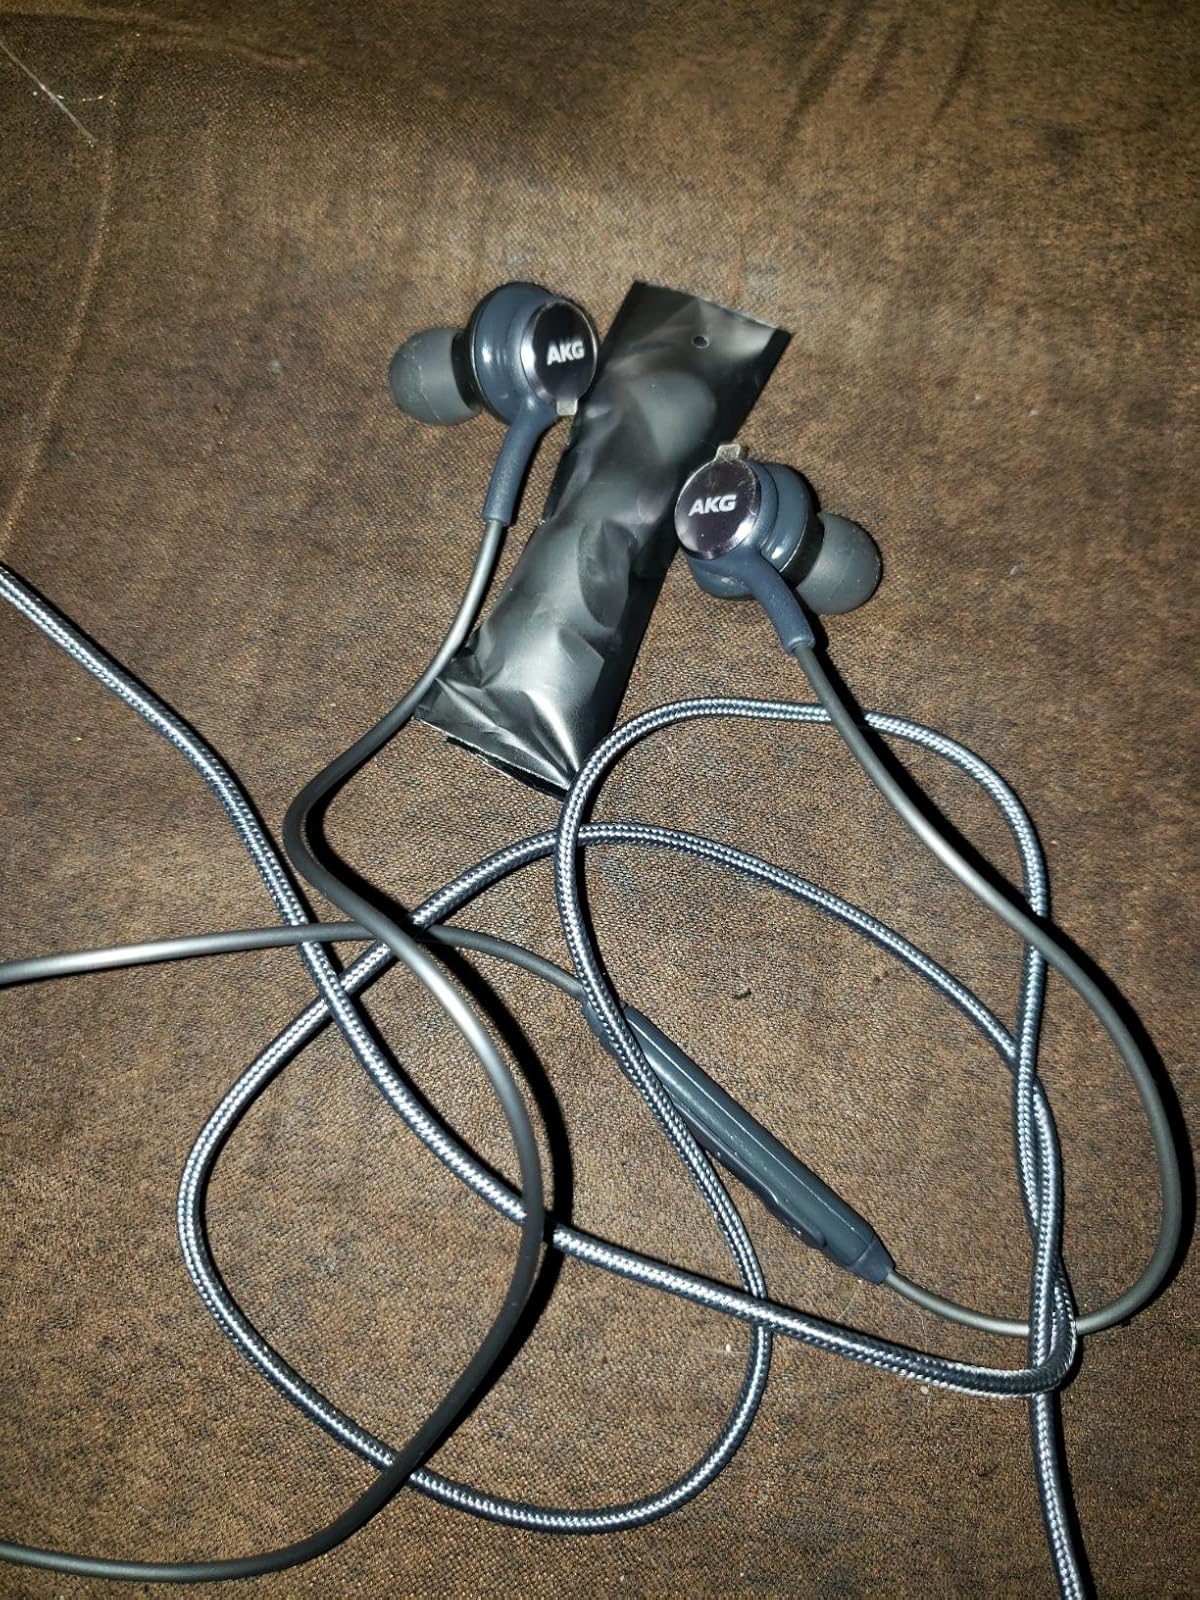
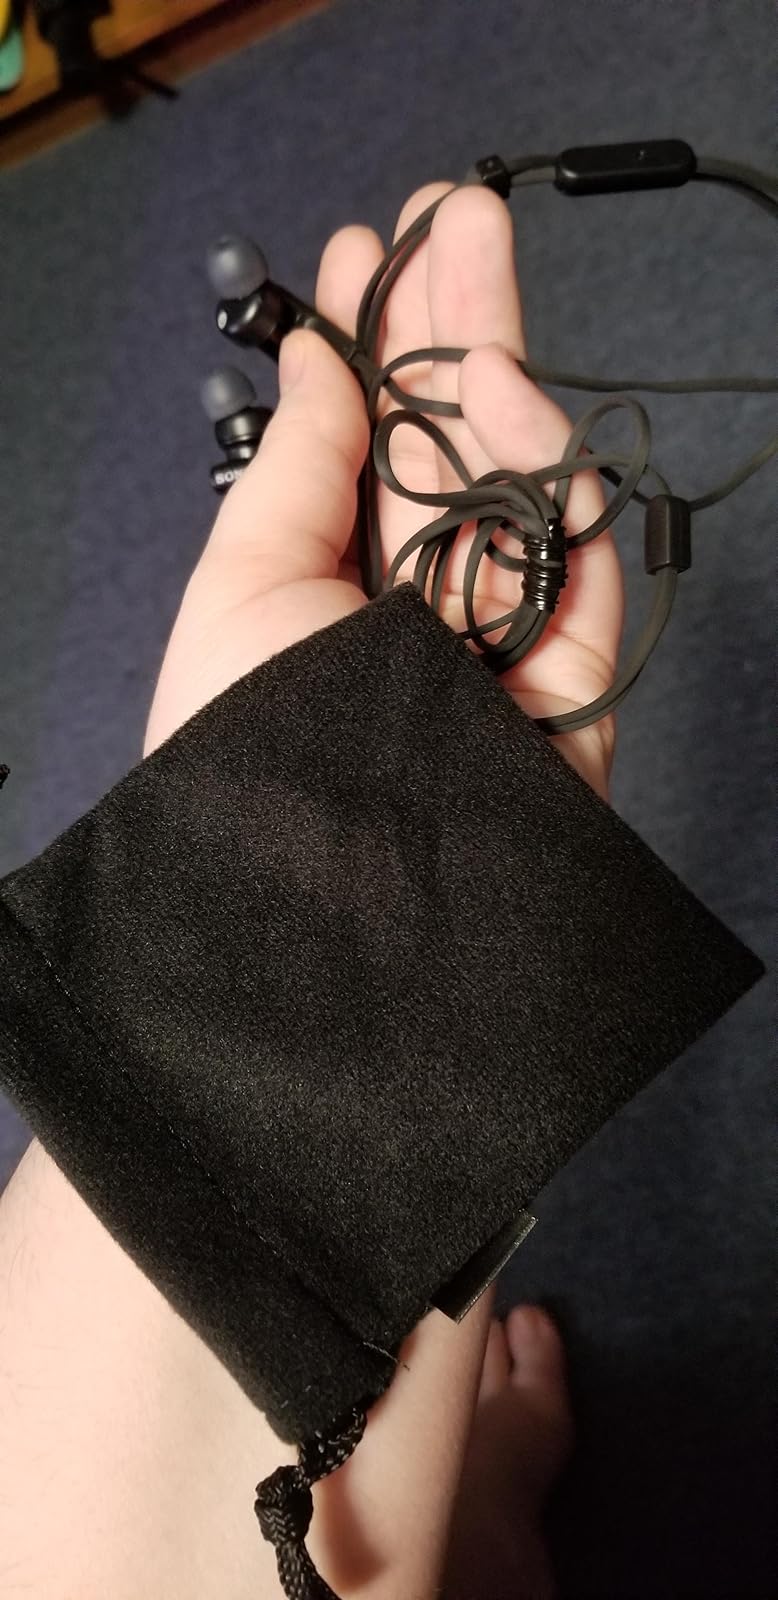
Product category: headphones
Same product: no